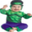
Label: baby